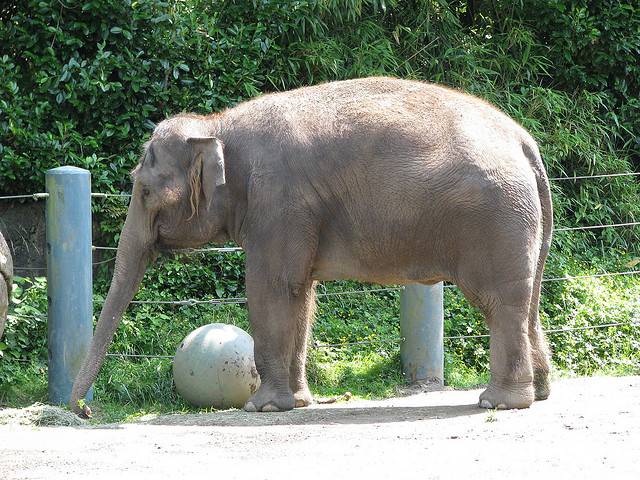
có một con voi đứng cạnh hàng rào cạnh một quả bóng trắng lớn